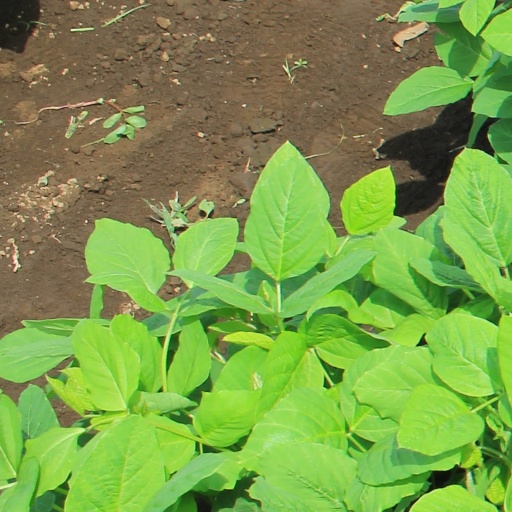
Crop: soybean